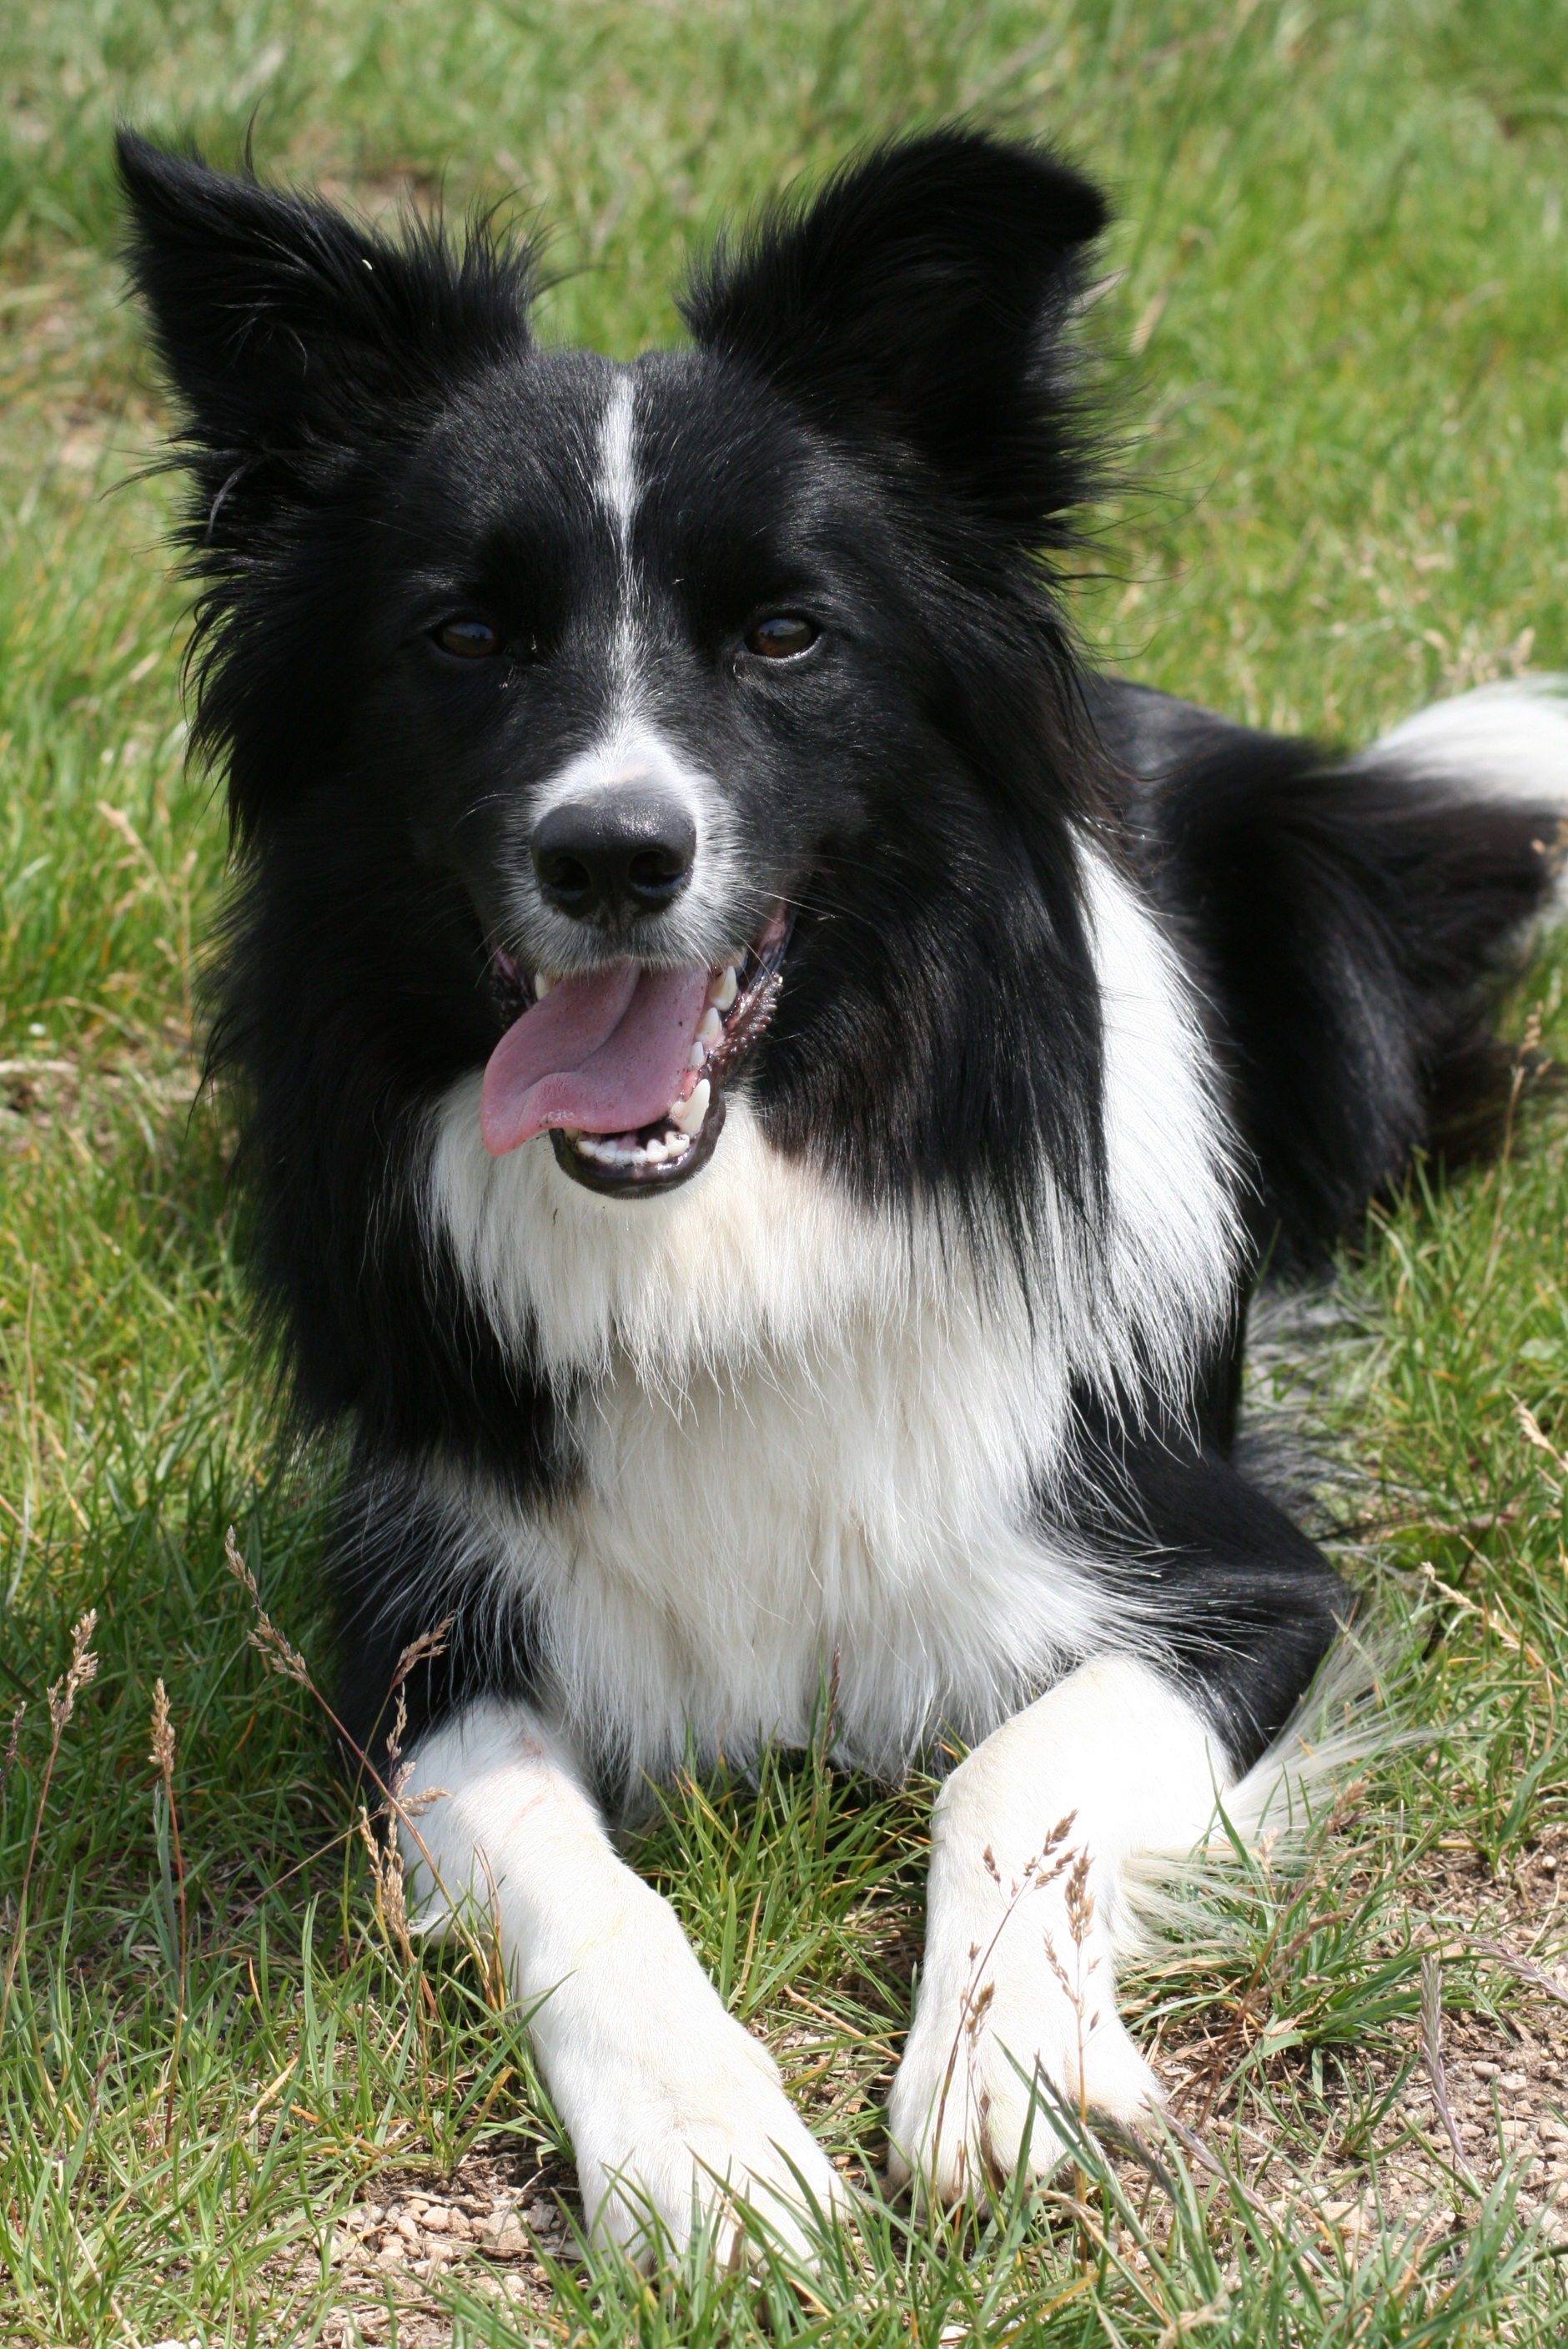
black and white, dog, collie, mammal, border collie, vertebrate, dog breed, herding dog, karelian bear dog, shetland sheepdog, dog like mammal, carnivoran, dog breed group, icelandic sheepdog, german spitz, russo european laika, lapponian herder, scotch collie, phalene